Chlef

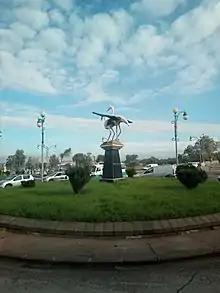

At that time the town had a population of 44,400 inhabitants. It was the home of the Algerian Division of the artistic group Lettrist International (LI), some of whom died in the earthquake. Mohamed Dahou survived and went on to become involved in the Situationist International. The LI described the town as "the most lettrist city in the world".